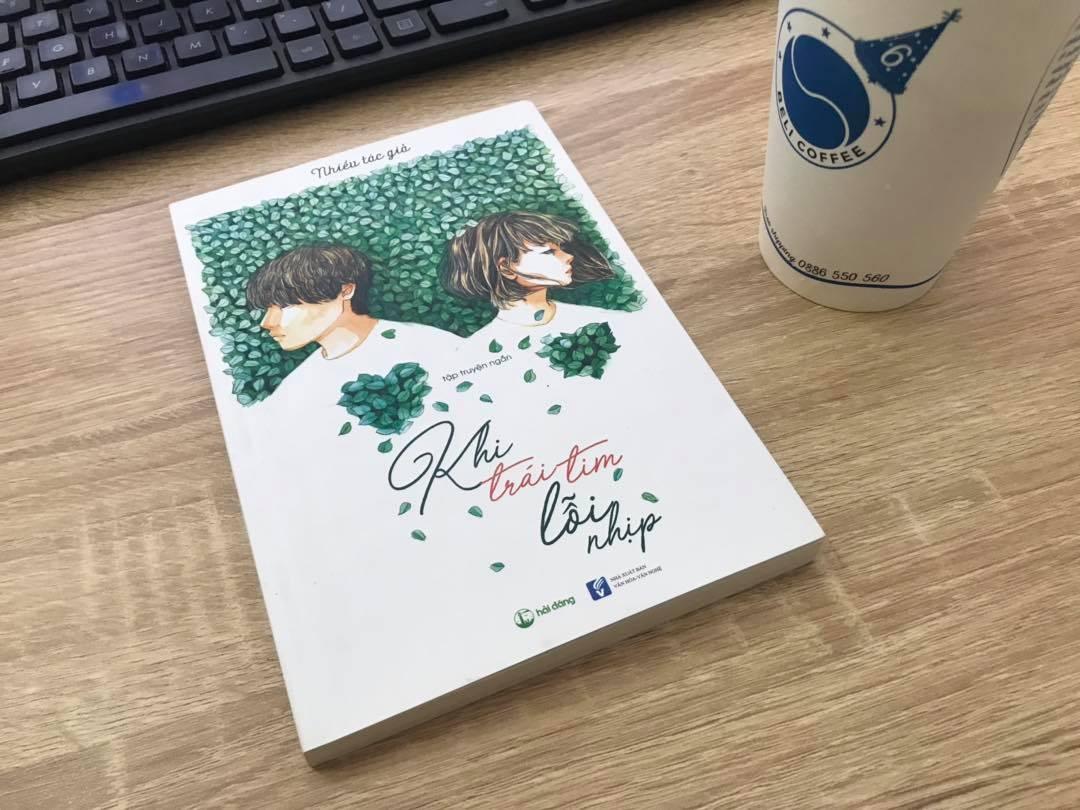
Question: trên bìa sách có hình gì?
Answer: hình một nam và một nữ